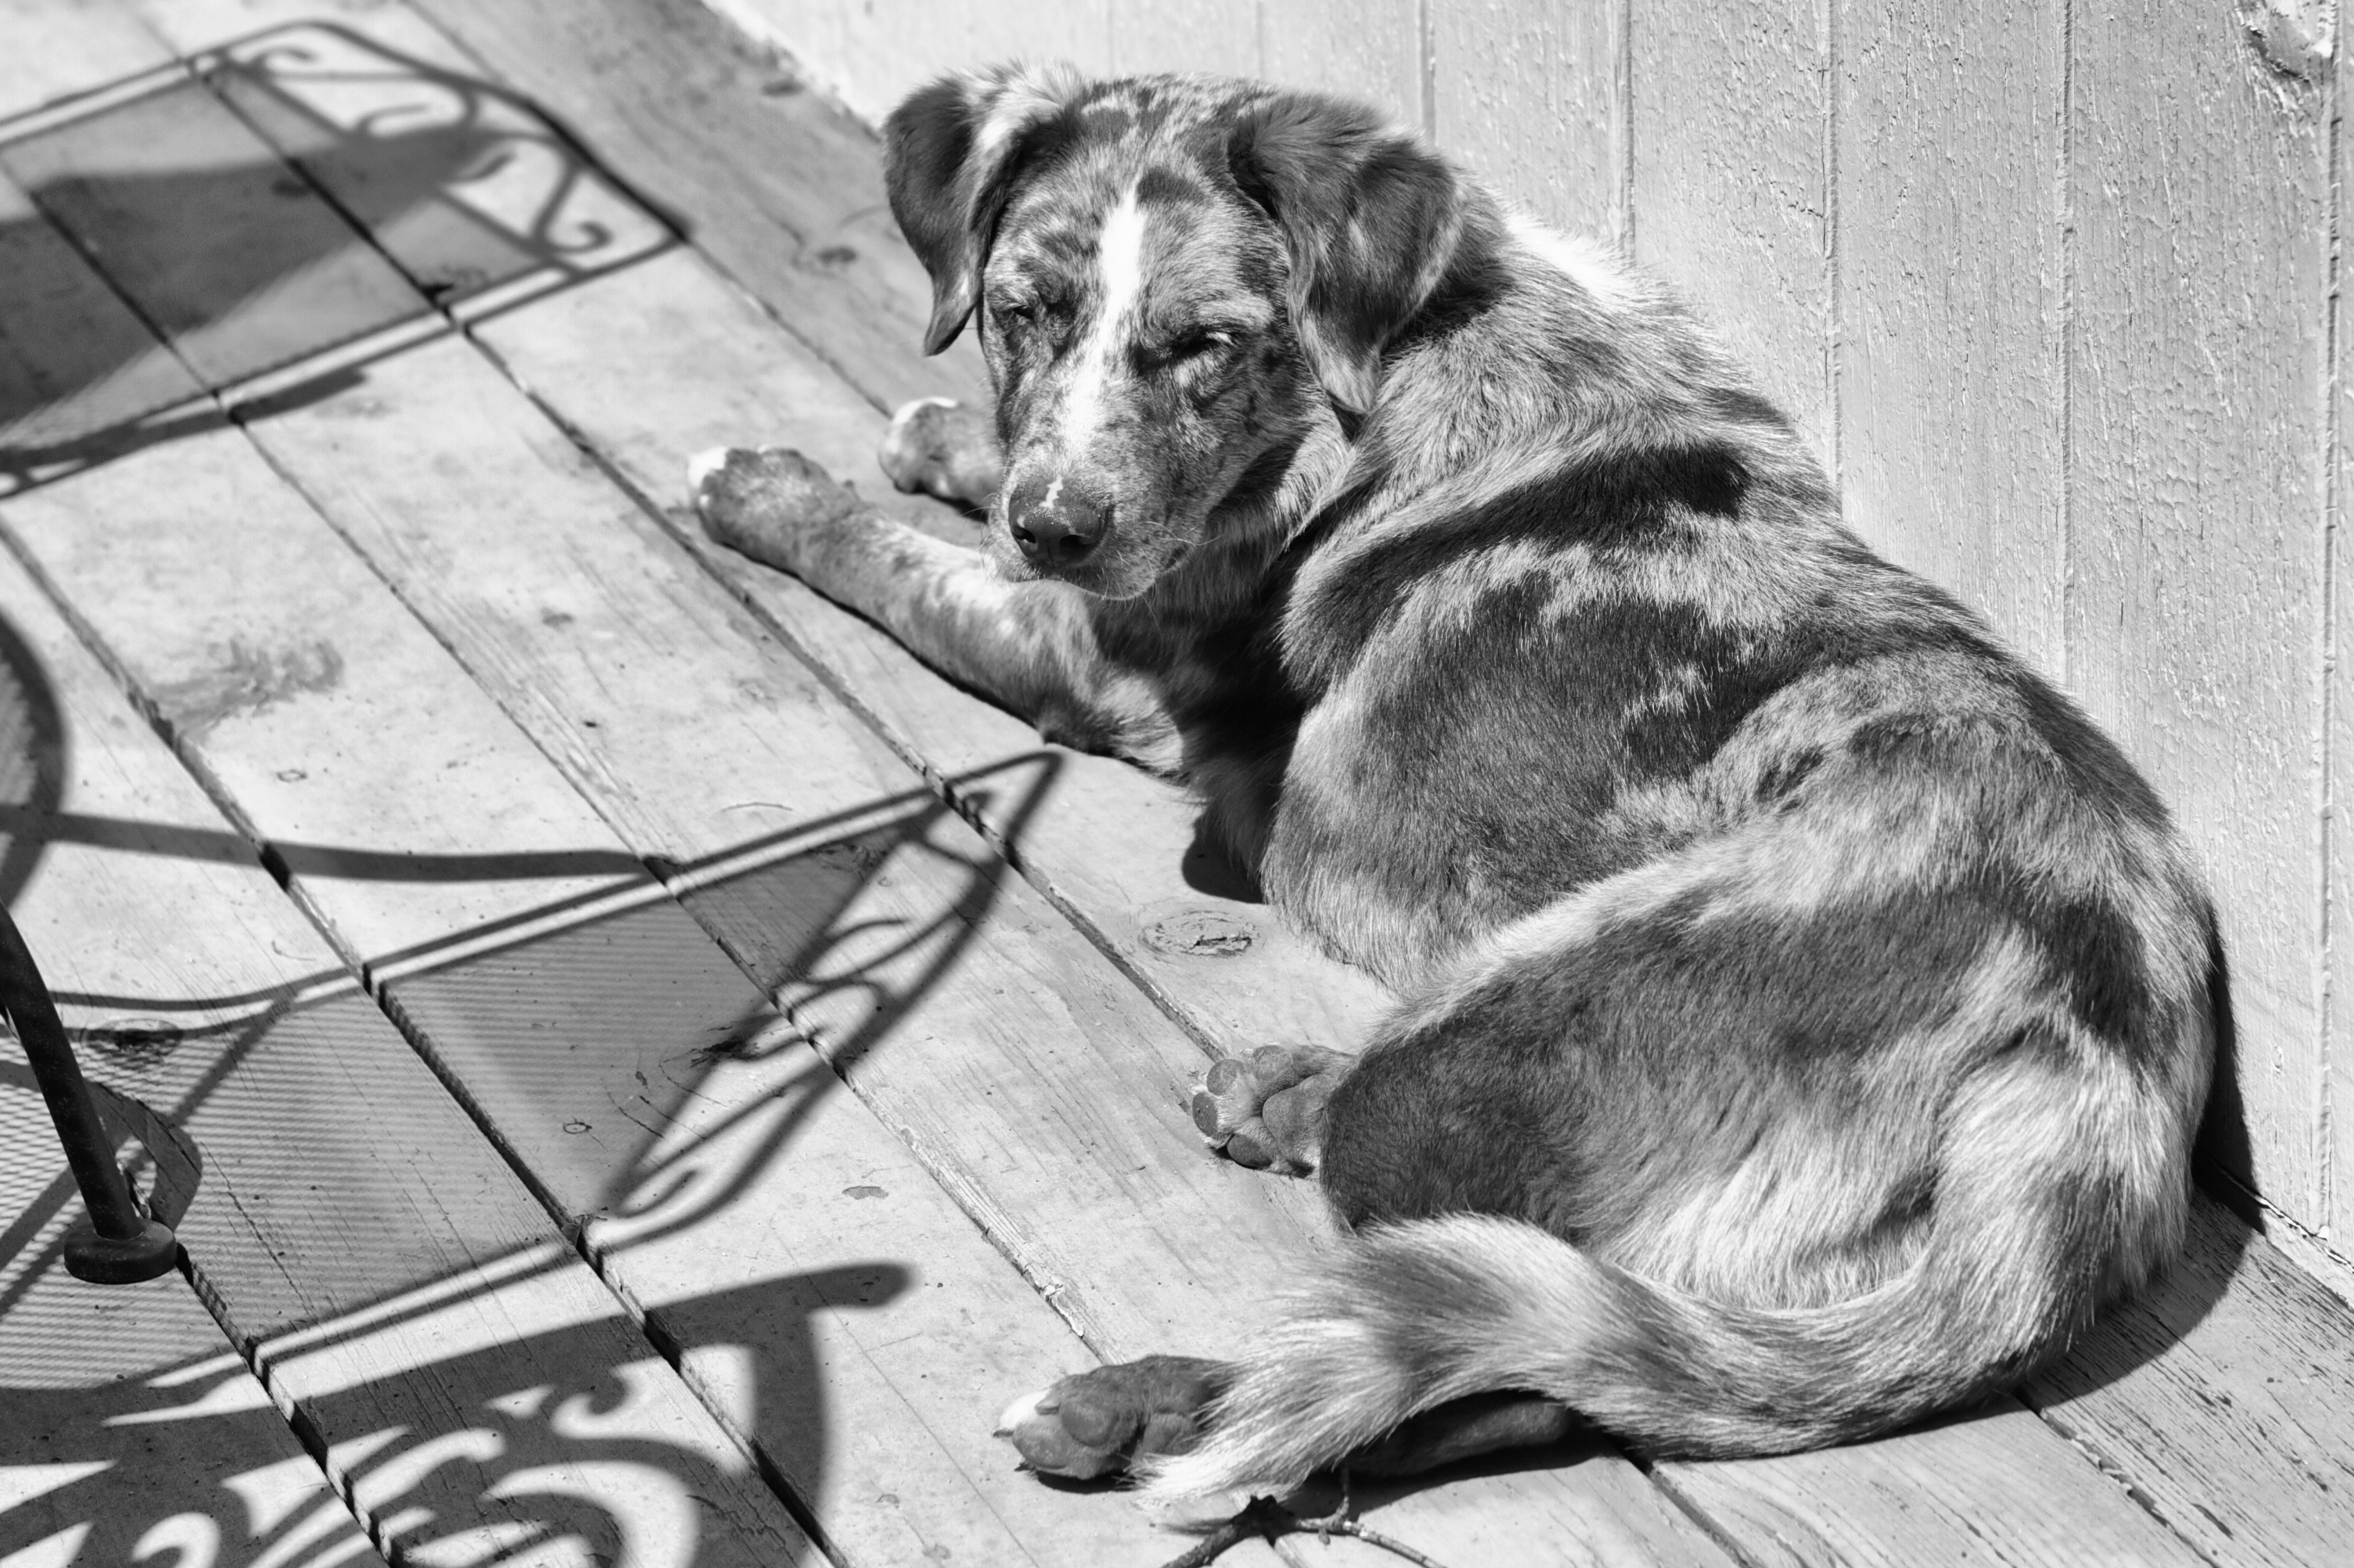
black and white, dog, mammal, monochrome, bw, sketch, drawing, felix, animal shelter, monochrome photography, street dog, dog like mammal